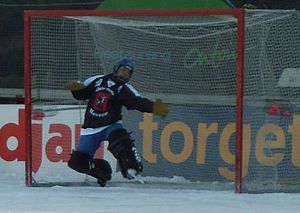
Målmand / Galleri
En målmand, eller målvogter, er en spiller, som vogter målet for et hold i en sportsgren.